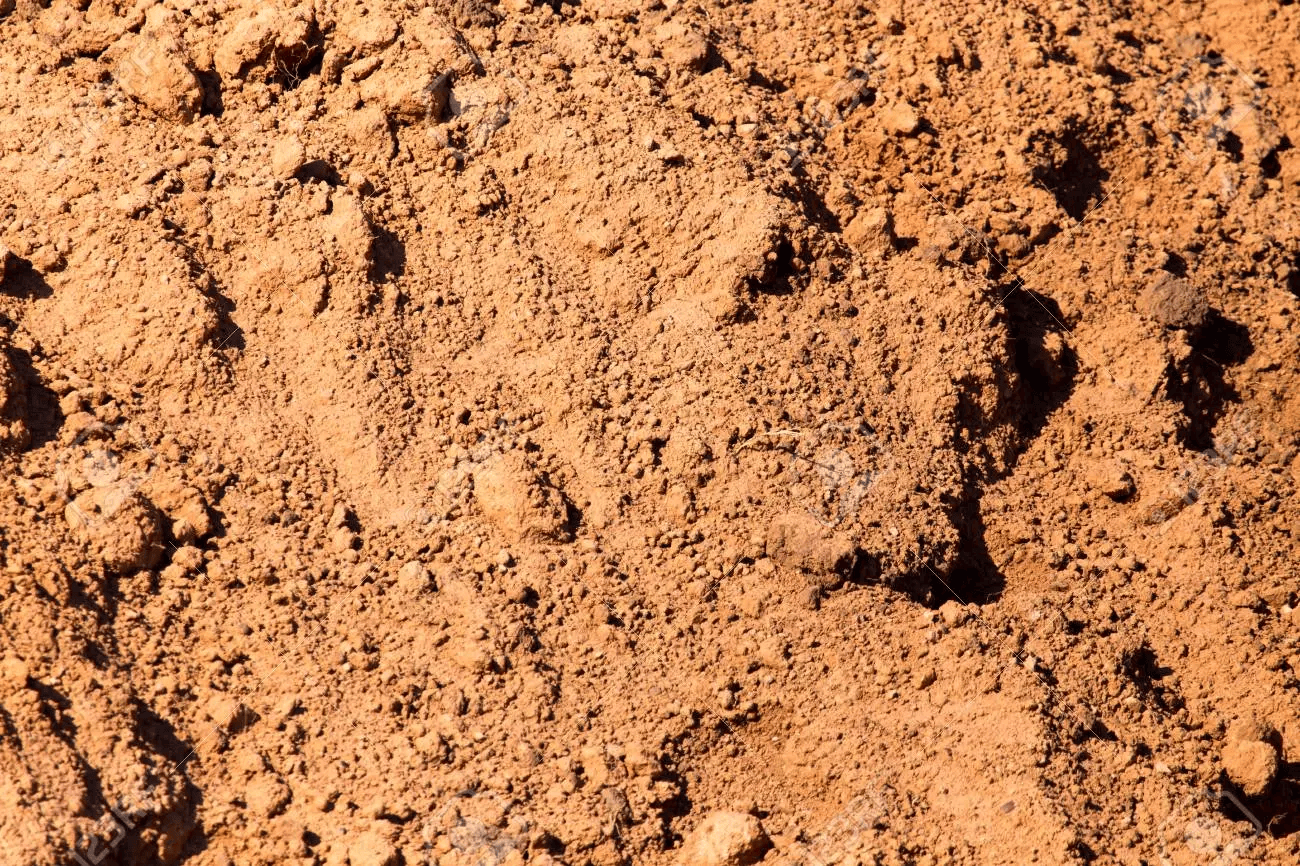
Soil type: Clay soil